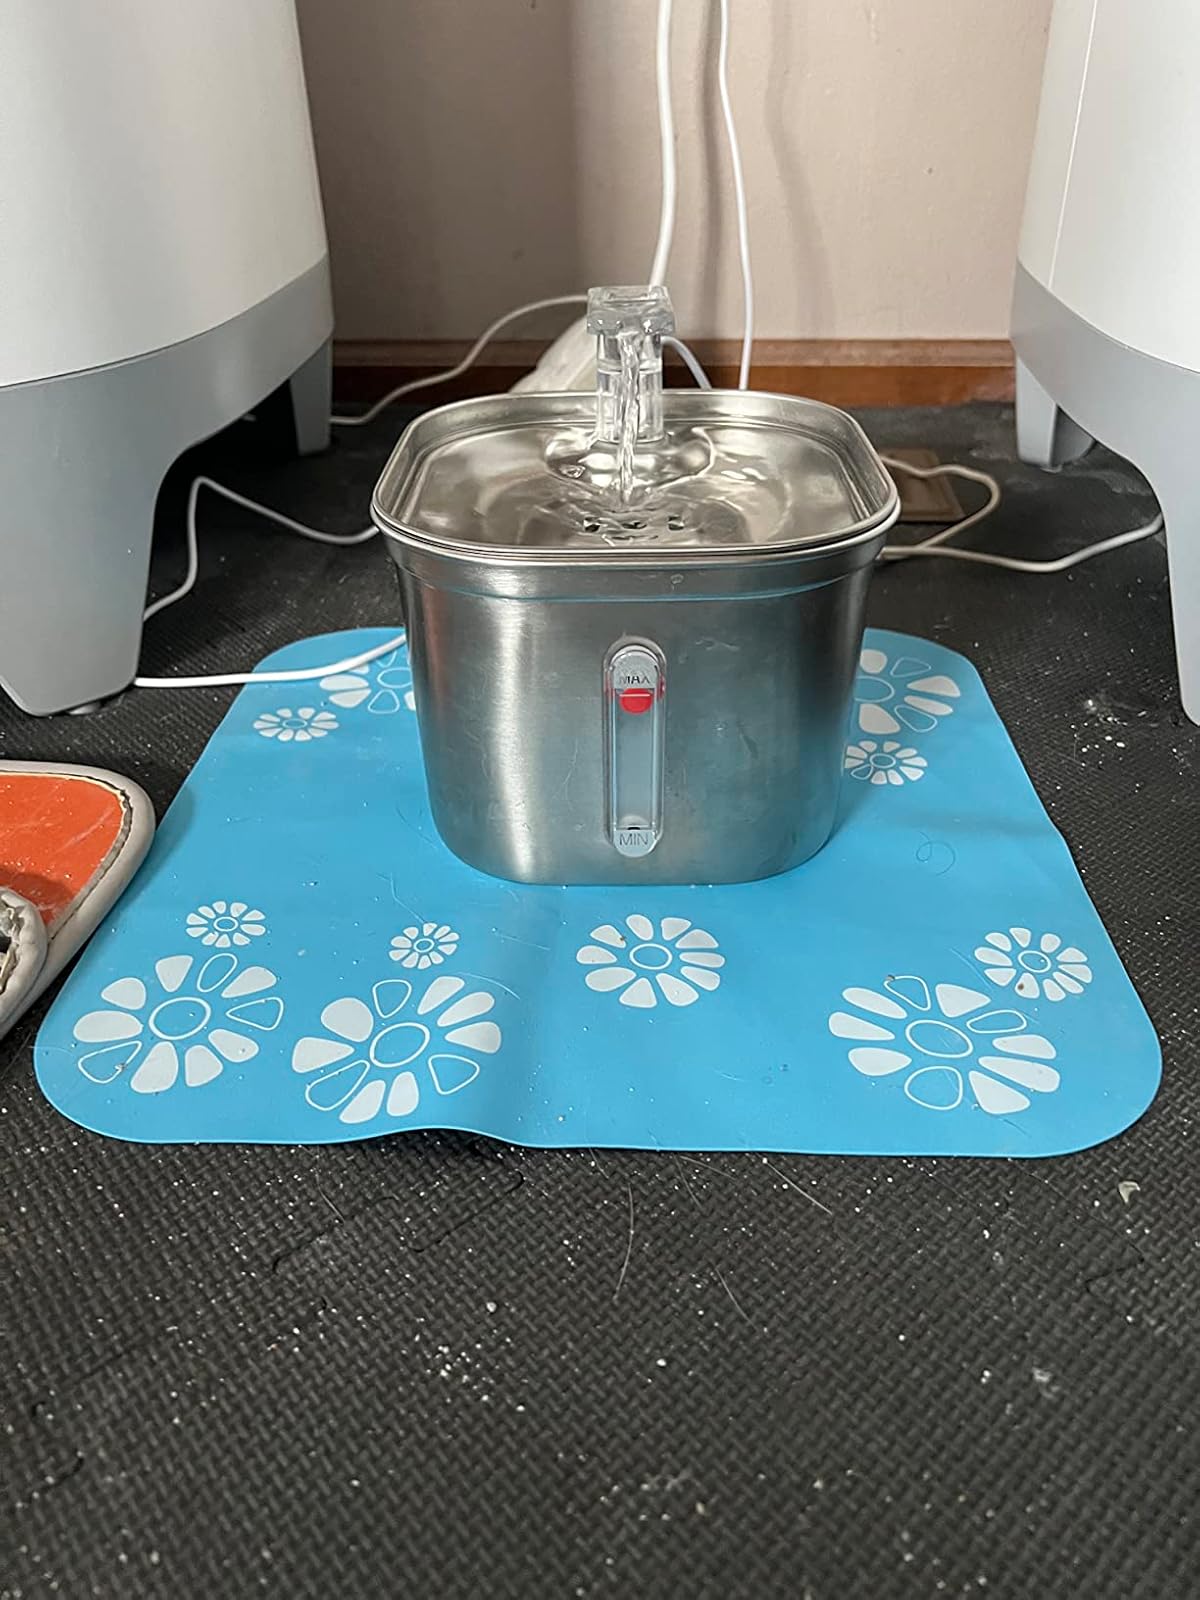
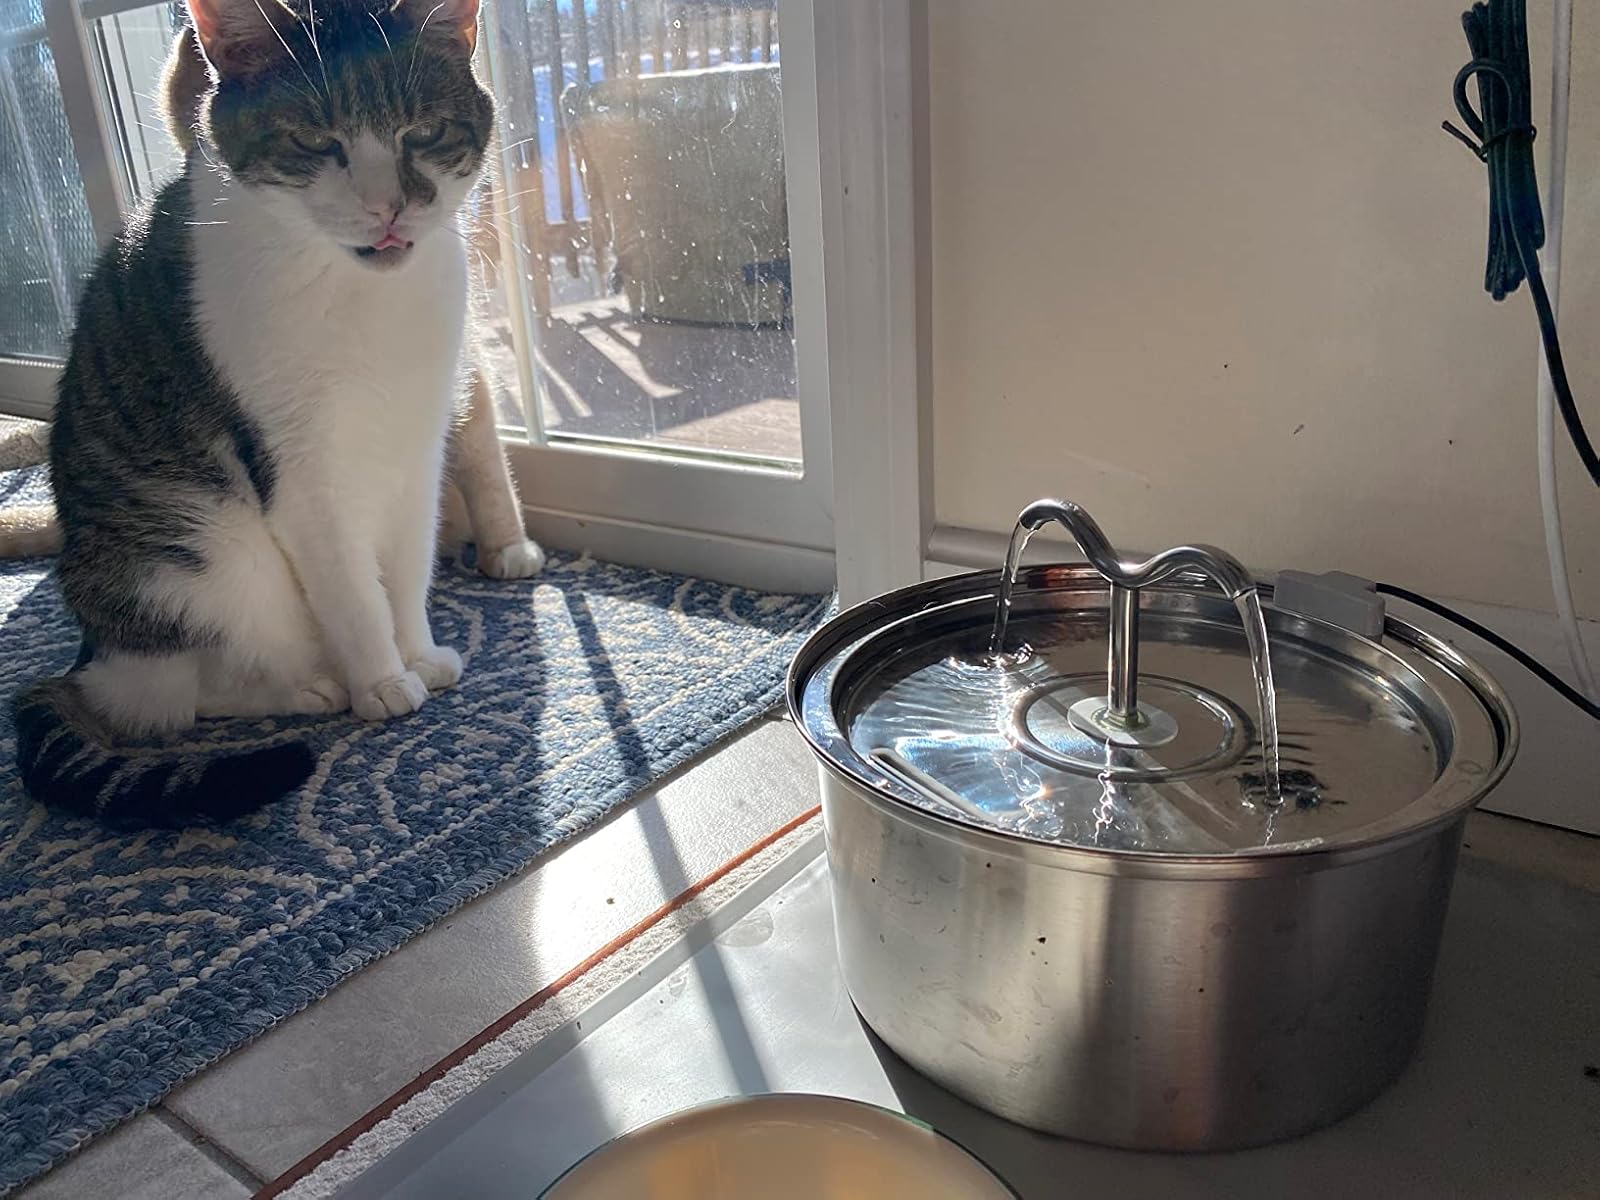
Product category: items_bowl
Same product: no